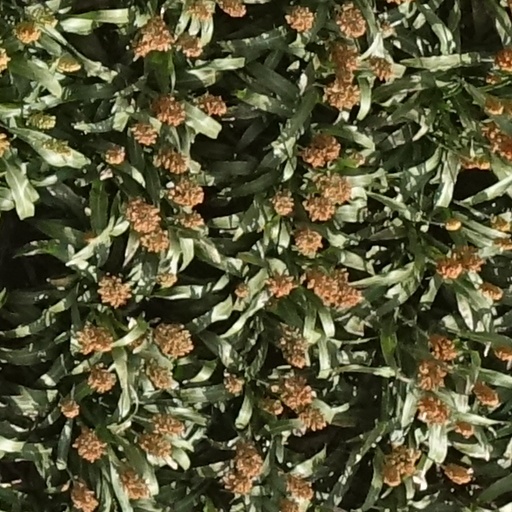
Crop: sorghum